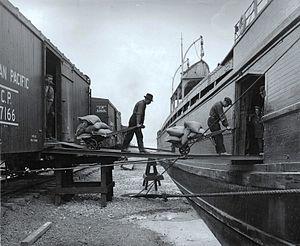
Photographie, Chargement de sacs de grain sur un bateau, Montréal, QC, vers 1920, Anonyme, Plaque sèche à la gélatine, 20 x 25 cm
Le port de Montréal est l'un des ports les plus importants de l'Atlantique Nord pour le trafic et le transport de conteneurs. Situé face au fleuve Saint-Laurent, il accueille tant les paquebots de croisière que des cargos maritimes.